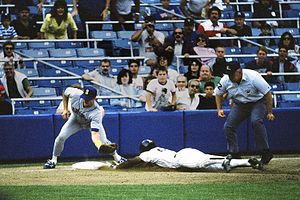
Stolen base
Rickey Henderson (i midten), den suveræne indehaver af rekorden for flest stolen bases i karrieren, stjæler 3. base i 1988
En stolen base forekommer i baseball, når en spiller på det offensive hold succesfuldt løber en base frem, mens pitcheren kaster sit pitch mod home plate. En stolen base forkortes SB.